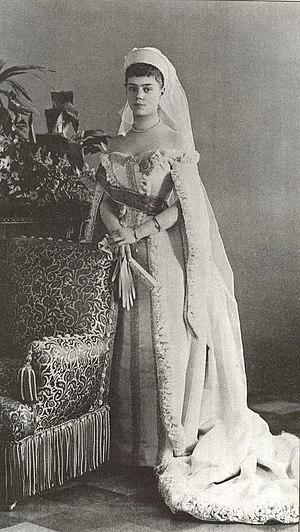
Xenia Alexandrovna de Russie, née le 6 avril 1875 à Saint-Pétersbourg, morte le 20 avril 1960 à Londres, était une grande-duchesse de Russie. Fille du tsar Alexandre III et de la princesse Dagmar de Danemark, elle est une des deux sœurs du tsar Nicolas II.